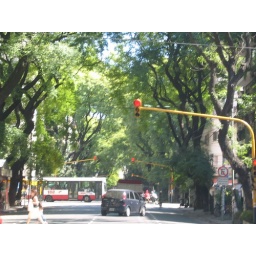
Pretty tree lined street near my house.